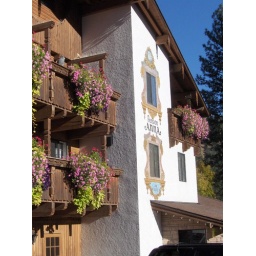
As we see in the other photos, many of the Front Street buildings have colorful balconies.